Deserted at the Altar

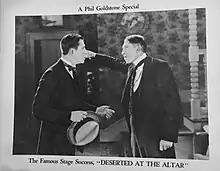
Lobby card, 1922

Deserted at the Altar is a 1922 American silent film melodrama directed by William K. Howard and produced by Phil Goldstone Productions. It stars Bessie Love and Tully Marshall.